Teleogryllus oceanicus

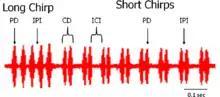
Sonogram of the "Teleogryllus oceanicus" male calling song

In "Teleogryllus oceanicus", the calling song is complex, consisting of a chirp made up of 4 similar pulses, followed by a trill of pairs of pulses. Properties of this calling song have been shown to vary with temperature. Because the calling song is species specific, and acts as a prezygotic mating barrier in "Teleogryllus" crickets, it is thought that the calling song is important for females to recognize same-species males. The male calling song also varies between populations. These differences are observed in total song length, pulse duration, and time between pulses. Females in all populations show a consistent preference for a higher proportion of the long chirp element. Because the long chirp element is more energetically demanding, this preference may serve as an honest indicator to the female in regards to the male's fitness.